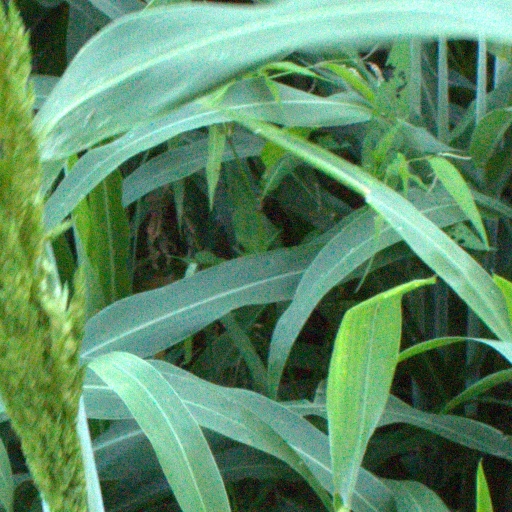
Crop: sorghum